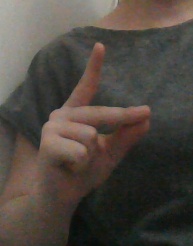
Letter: ta